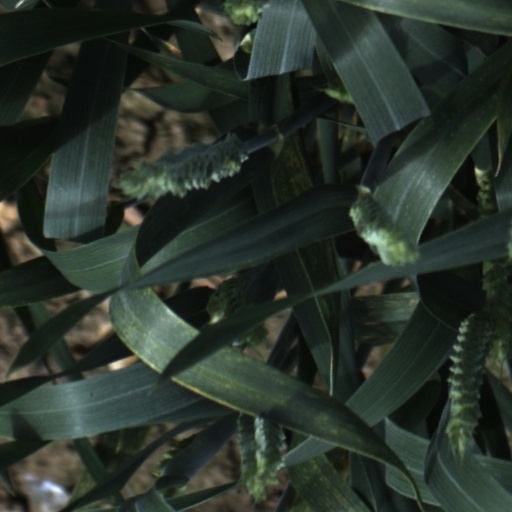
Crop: wheat